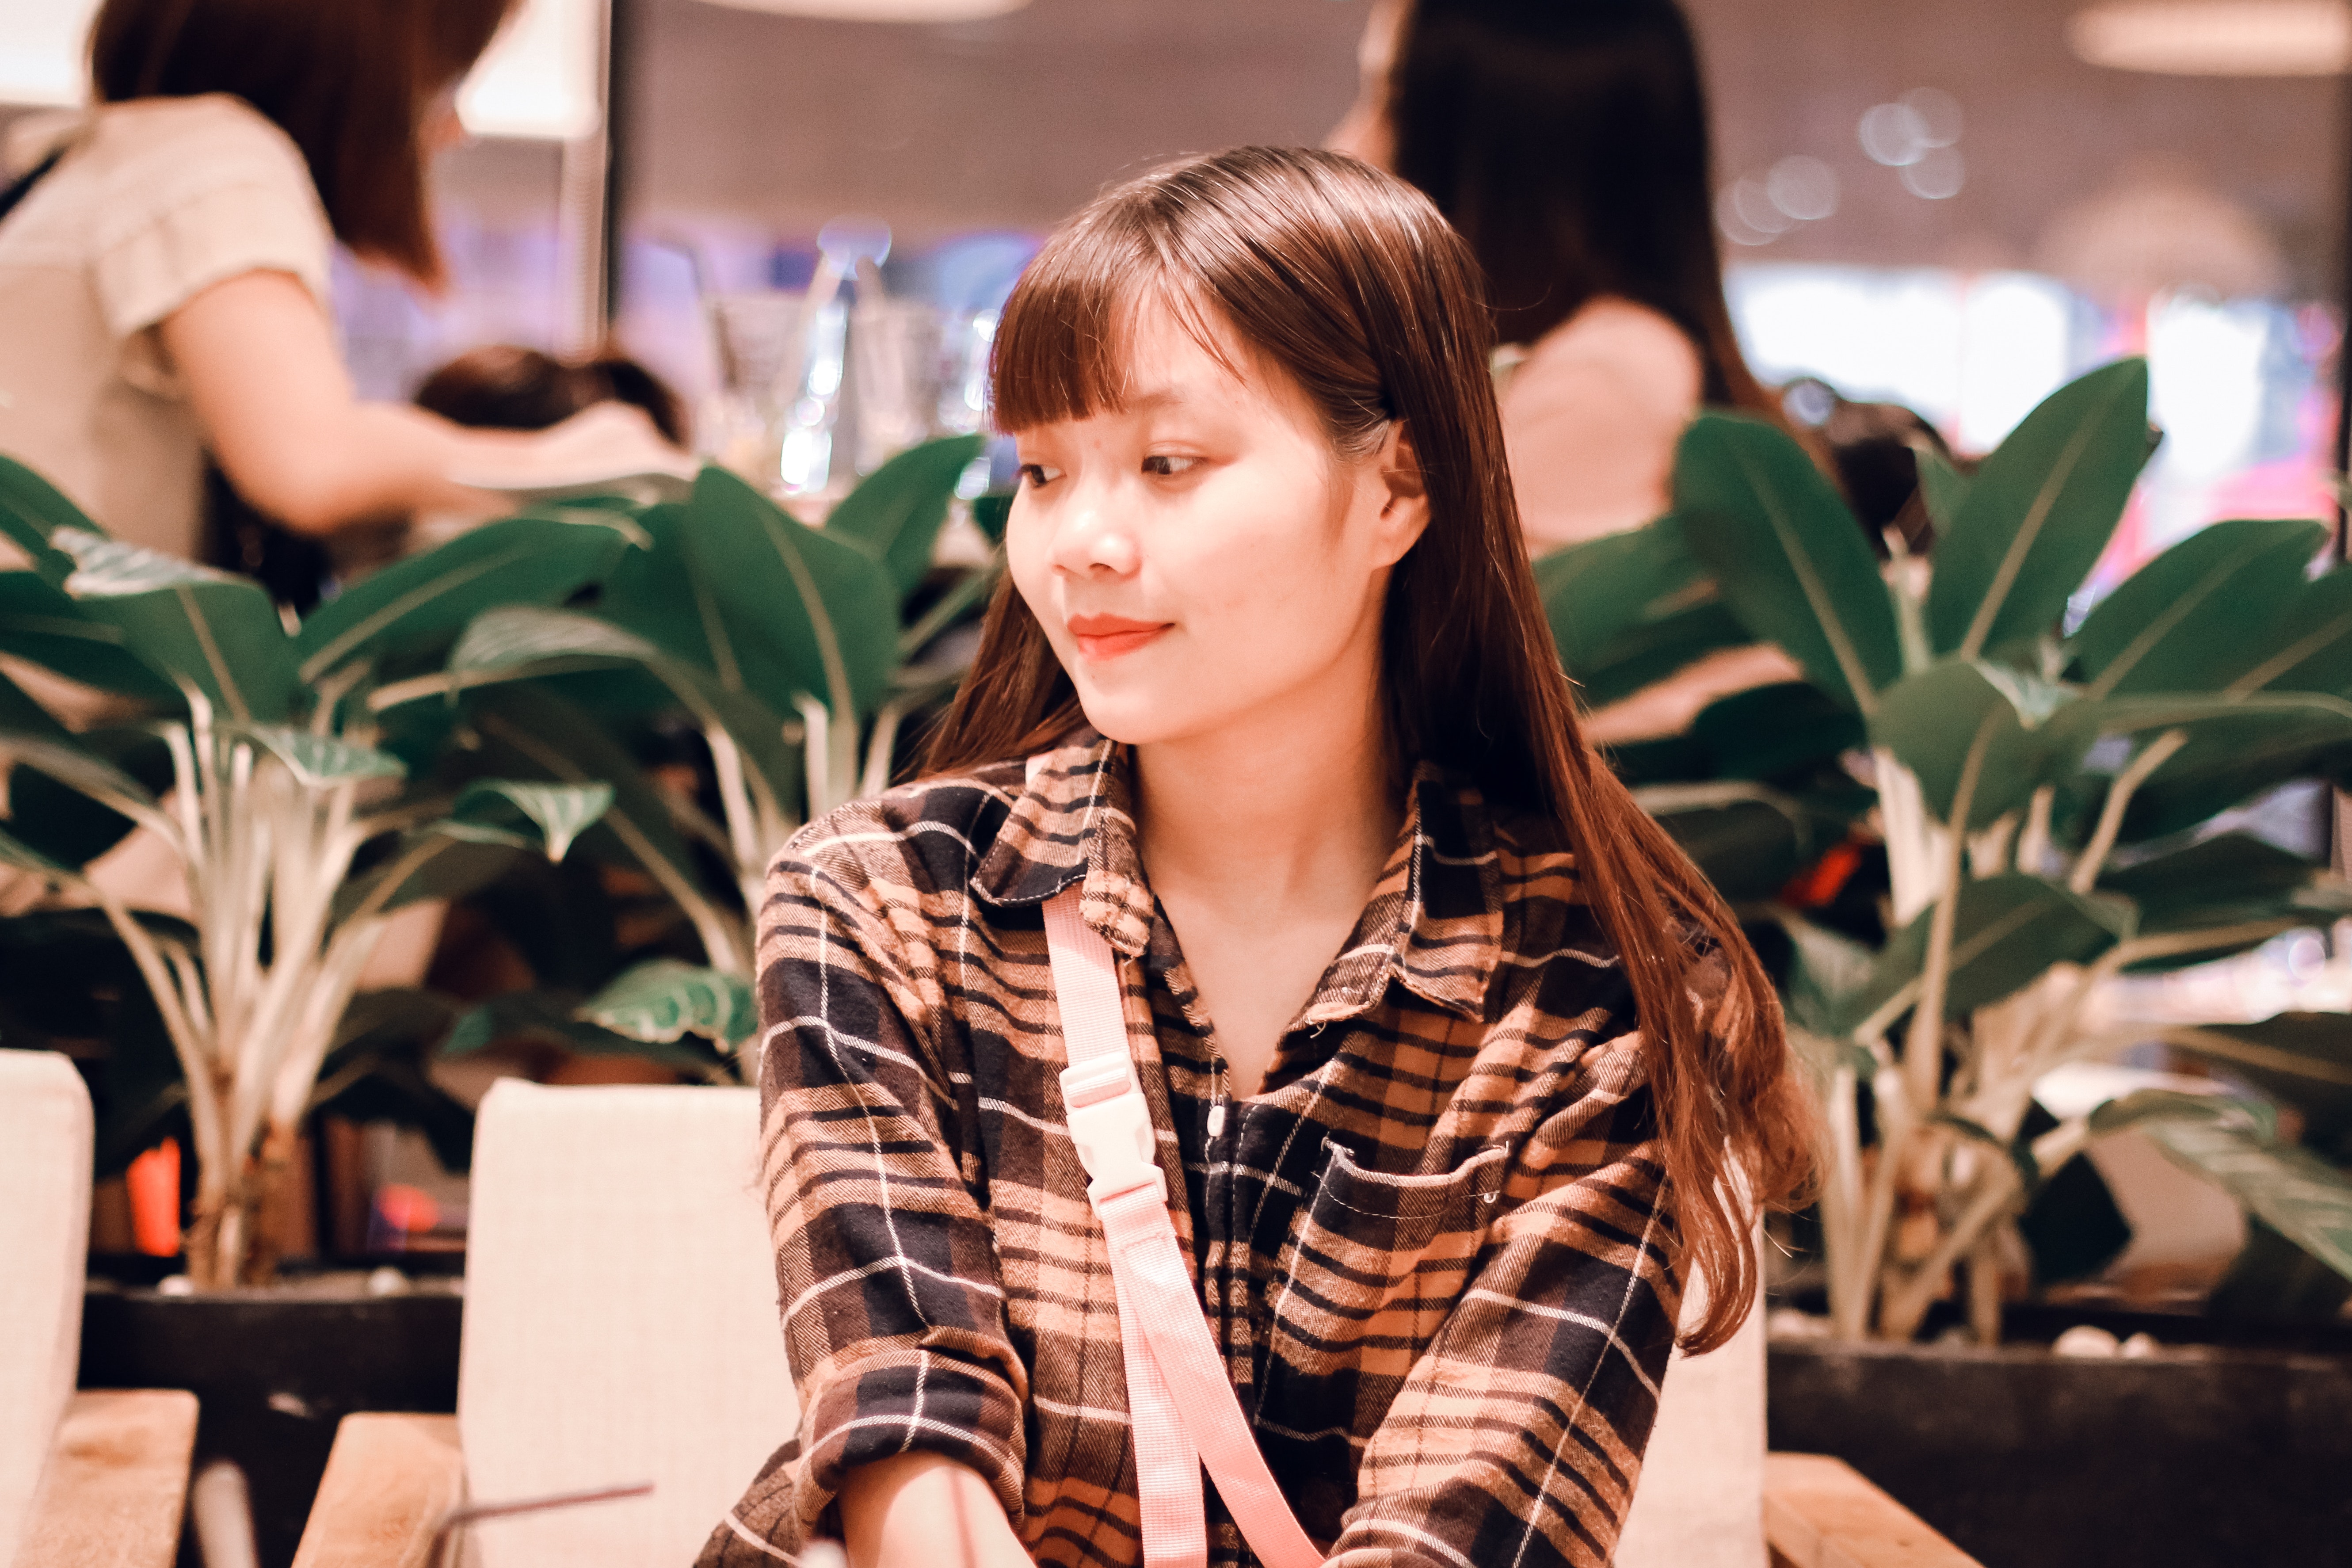
hair, beauty, hairstyle, fashion, snapshot, shoulder, brown hair, arm, design, hair coloring, long hair, black hair, photography, sitting, neck, plant, leisure